Volkmar Andreae

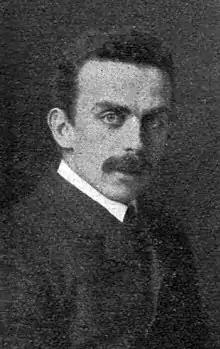
Volkmar Andreae in 1909

Andreae was born in Bern. He received piano instruction as a child and his first lessons in composition with Karl Munzinger. From 1897 to 1900, he studied at the Cologne Conservatory and was a student of Fritz Brun, Franz Wüllner, Isidor Seiss and Friedrich Wilhelm Franke. In 1900 he was a soloist tutor at the Munich Hofoper. In 1902 he took over the leadership of the Mixed Choir of Zürich, where he remained until 1949, also leading the from 1902 to 1914 and the from 1904 to 1914.